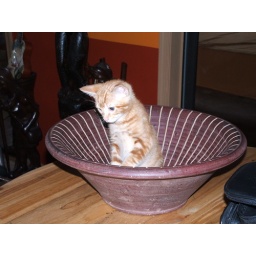
cat in the bowl